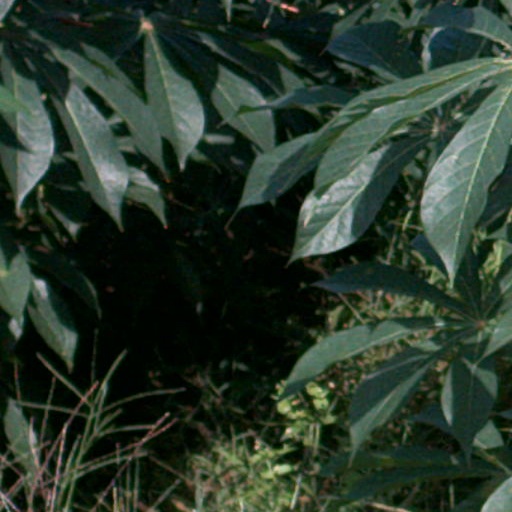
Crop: cassava